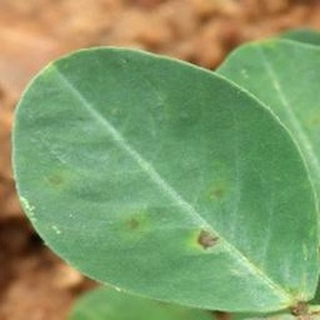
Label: groundnut_early_leaf_spot